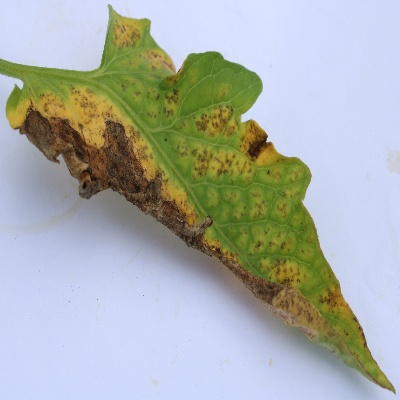
Crop: Tomato
Condition: verticulium wilt